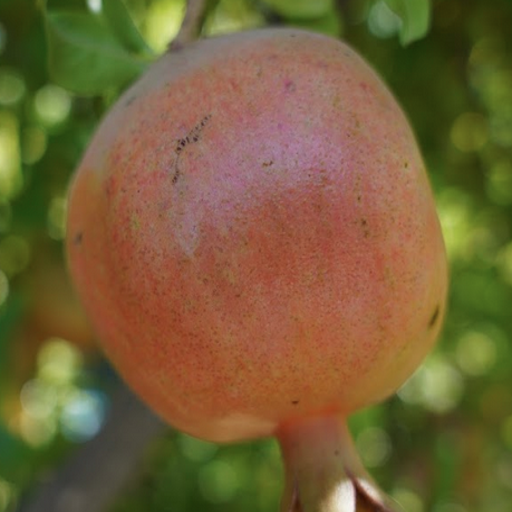
Label: Healthy